Ali Podrimja

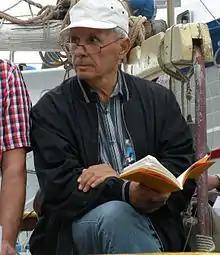

Ali Podrimja (28 August 1942 – 21 July 2012) was an Albanian poet. He was born in Gjakova, at the time part of Italian-controlled Albania under Italy (present-day Kosovo).